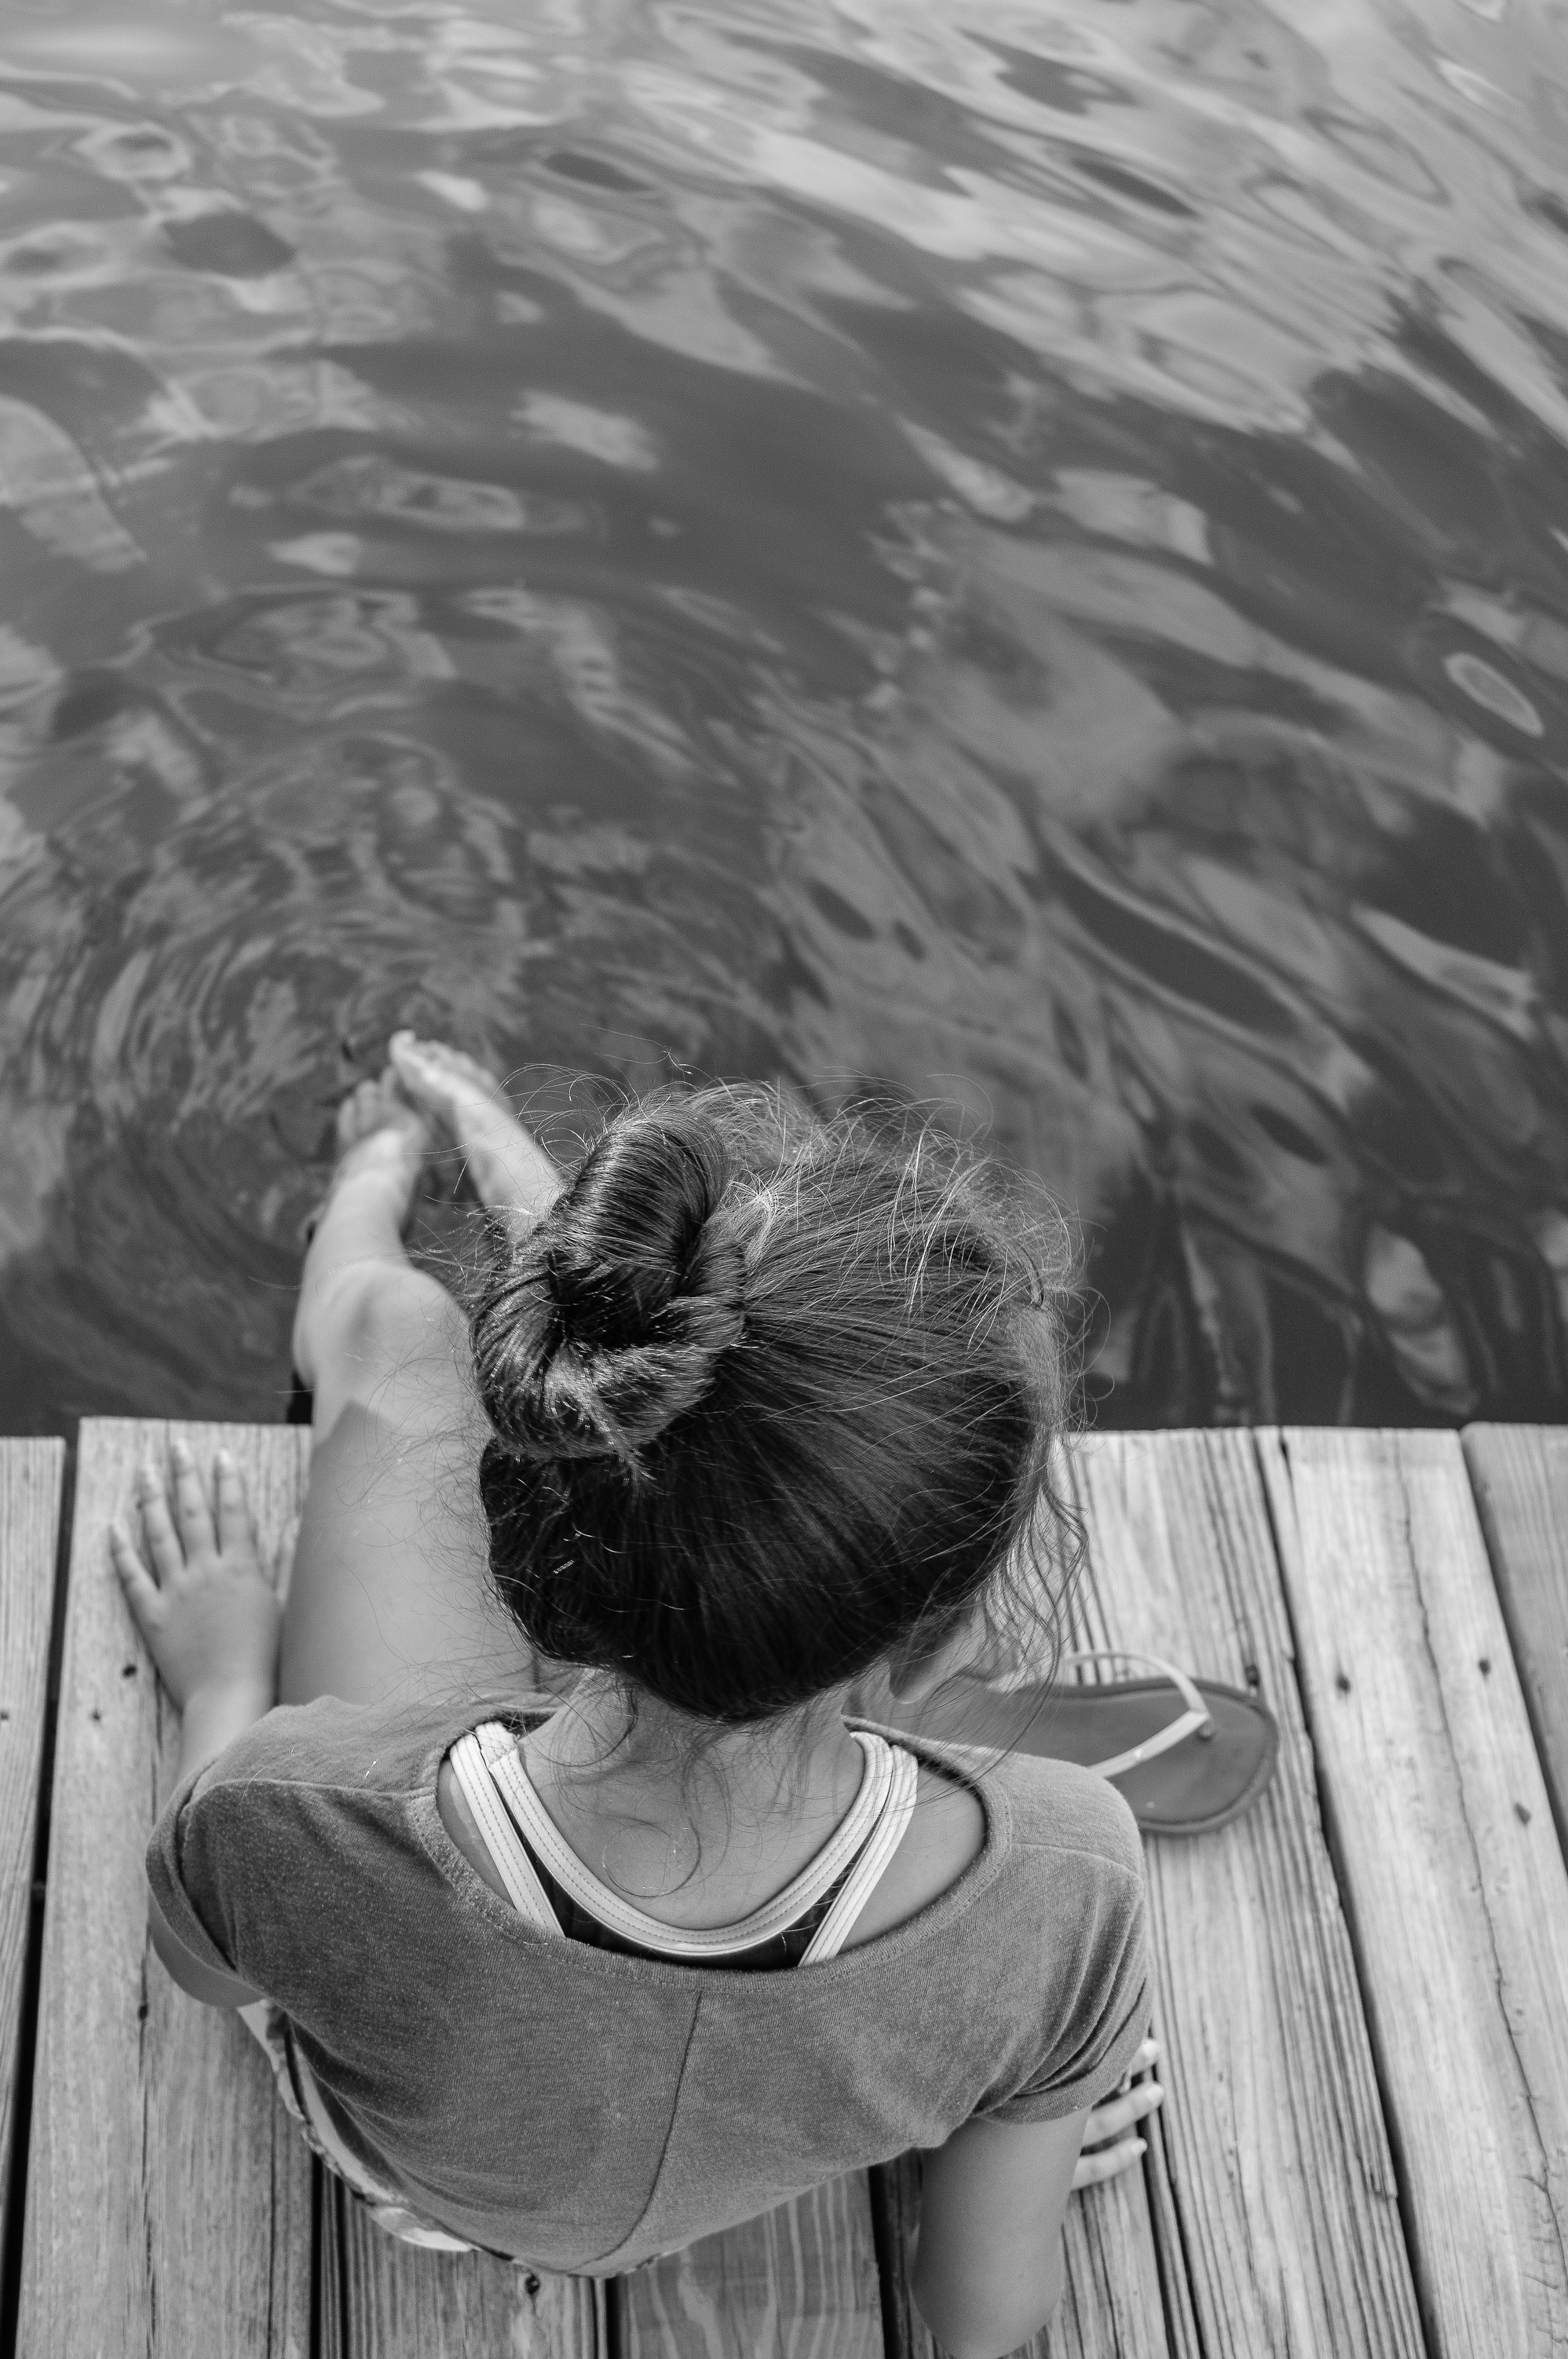
black and white, black, monochrome, photograph, monochrome photography